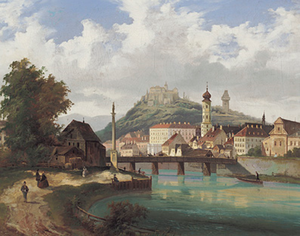
Le château du Schlossberg était l'une des fortifications les plus importantes de la Styrie et le principal bastion de Graz. Construit sur le Schloßberg, il était d'abord le siège du duché, lorsqu'il était à Graz, et servait de retraite en cas d'attaque de la ville. Seuls le clocher et la tour de l'horloge existent encore aujourd'hui.